Éhuns

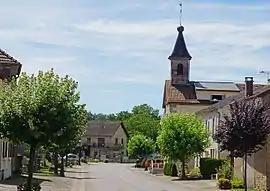
The bell tower and surroundings in Éhuns

Éhuns is a commune in the Haute-Saône department in the region of Bourgogne-Franche-Comté in eastern France.